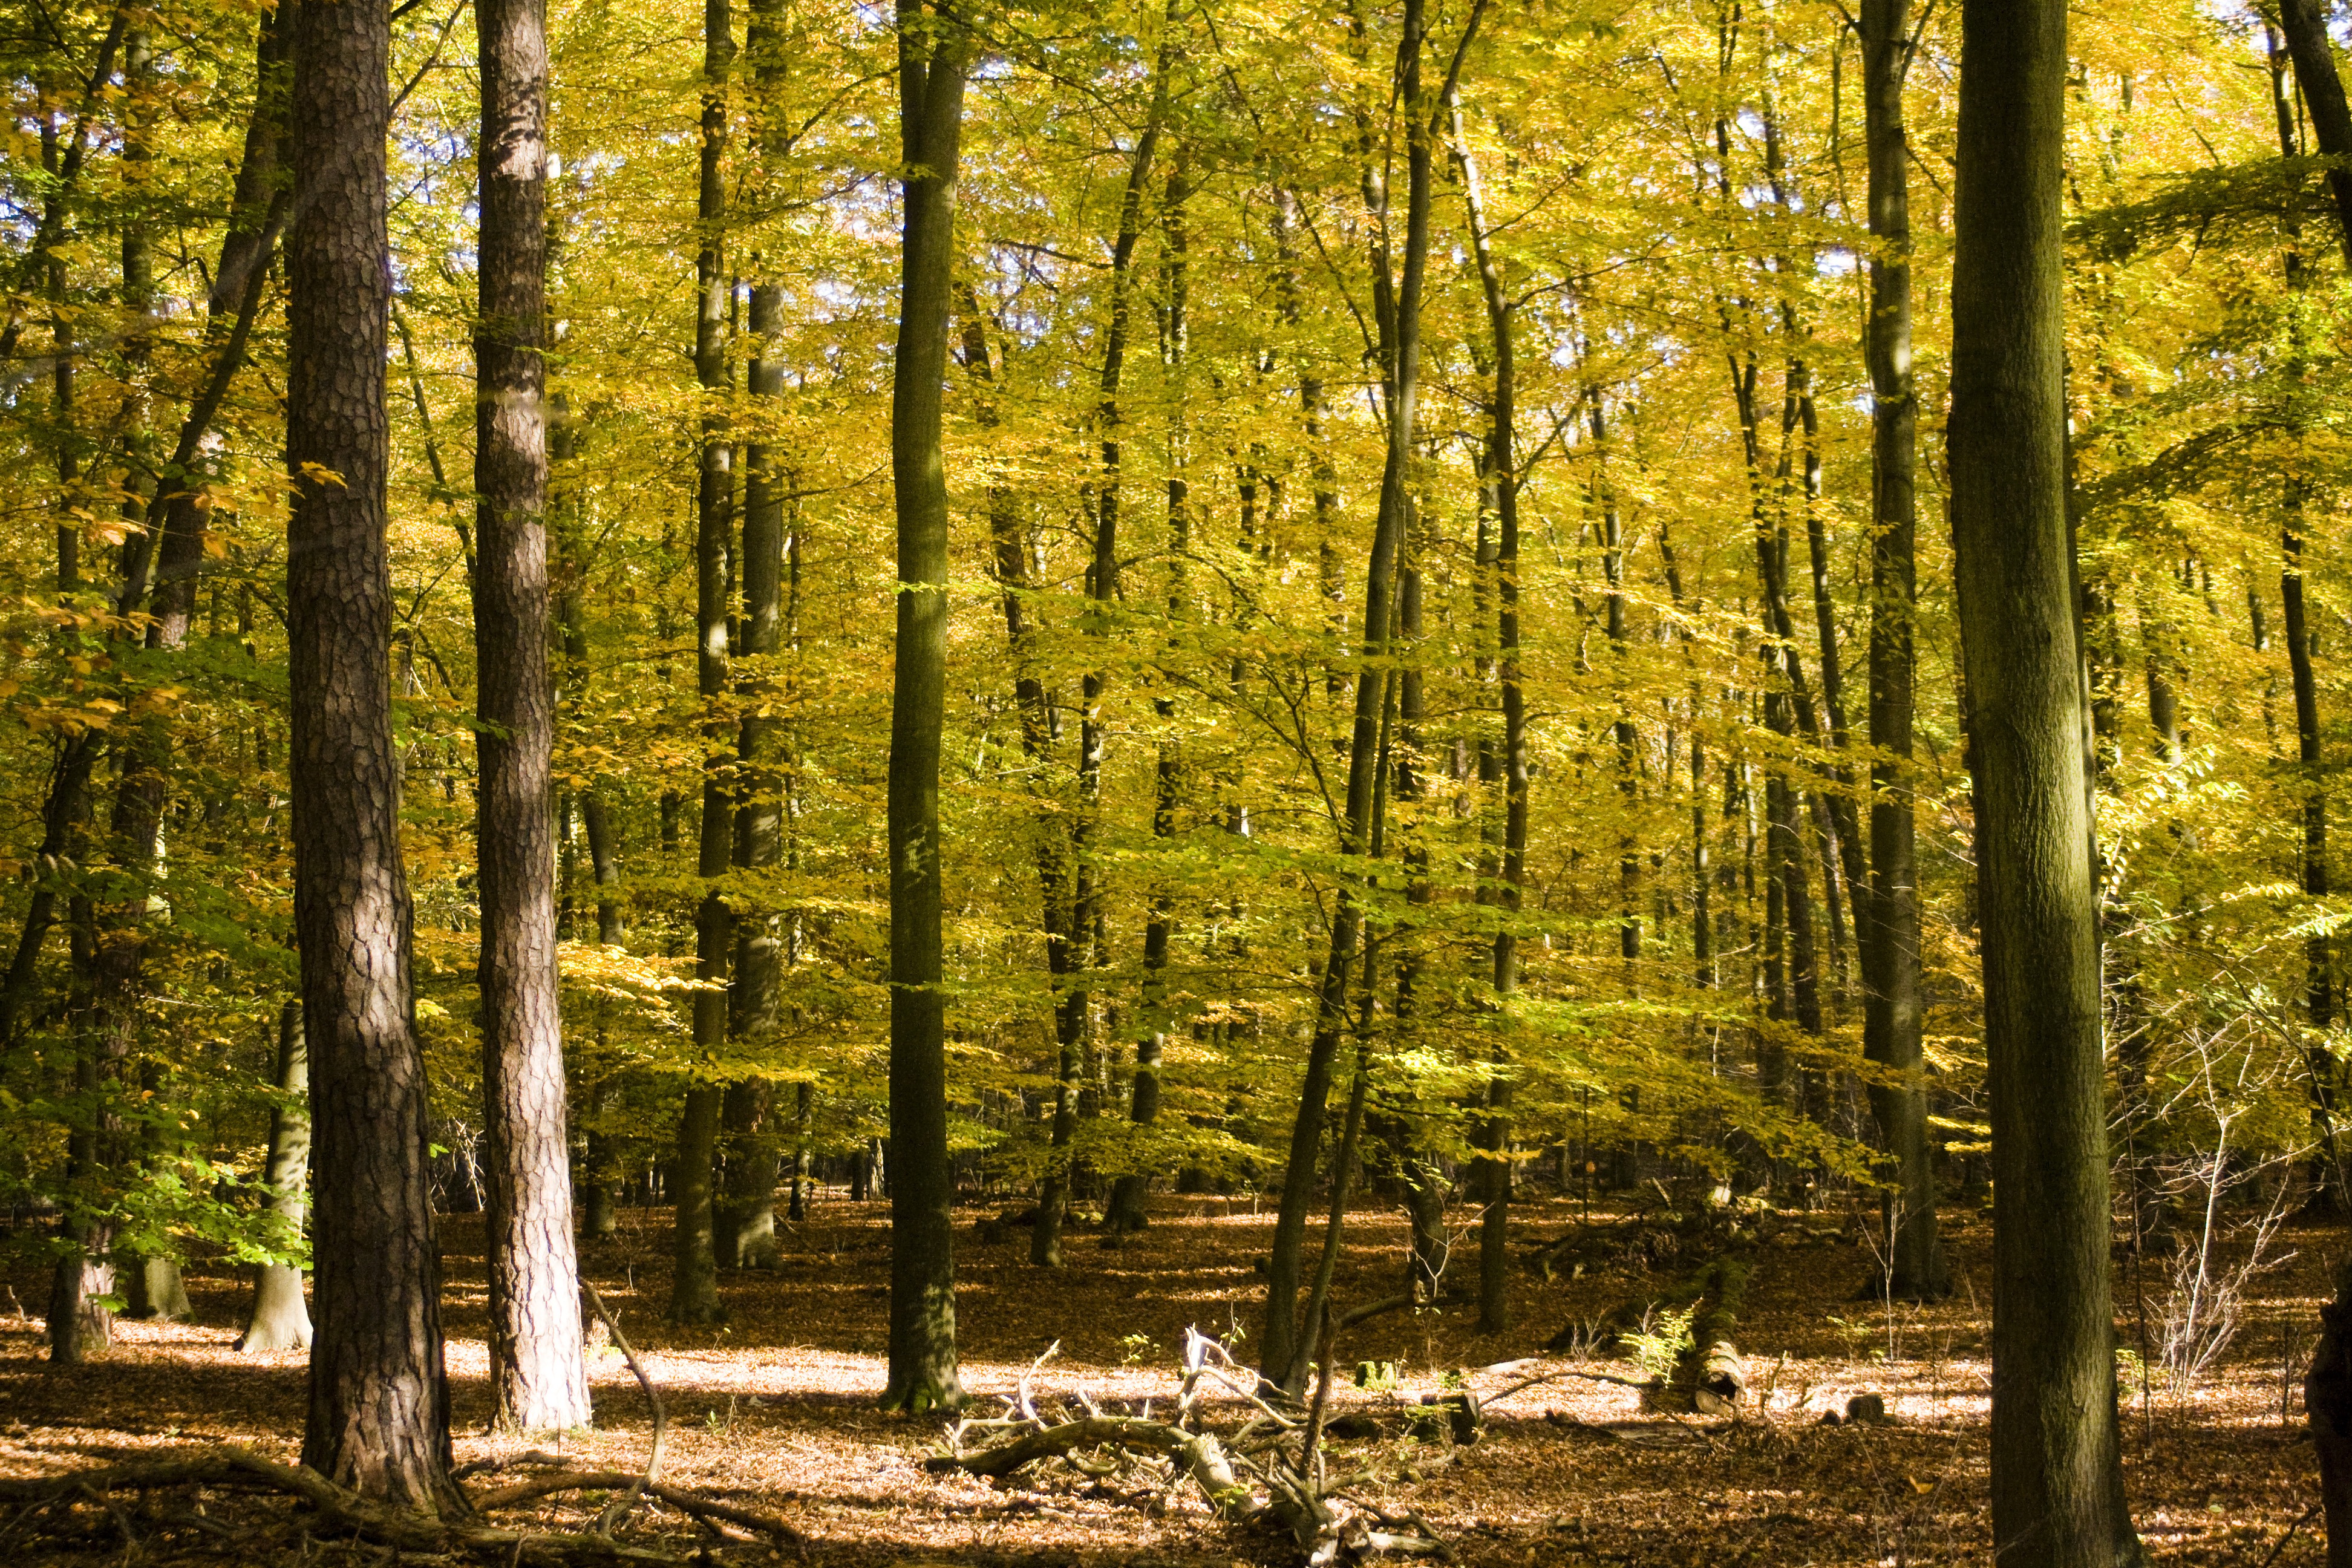
tree, nature, forest, wilderness, book, plant, sunlight, leaf, golden, autumn, season, maple, trees, emerge, leaves, deciduous, grove, woodland, habitat, october, autumn forest, ecosystem, golden autumn, biome, old growth forest, natural environment, woody plant, temperate broadleaf and mixed forest, temperate coniferous forest